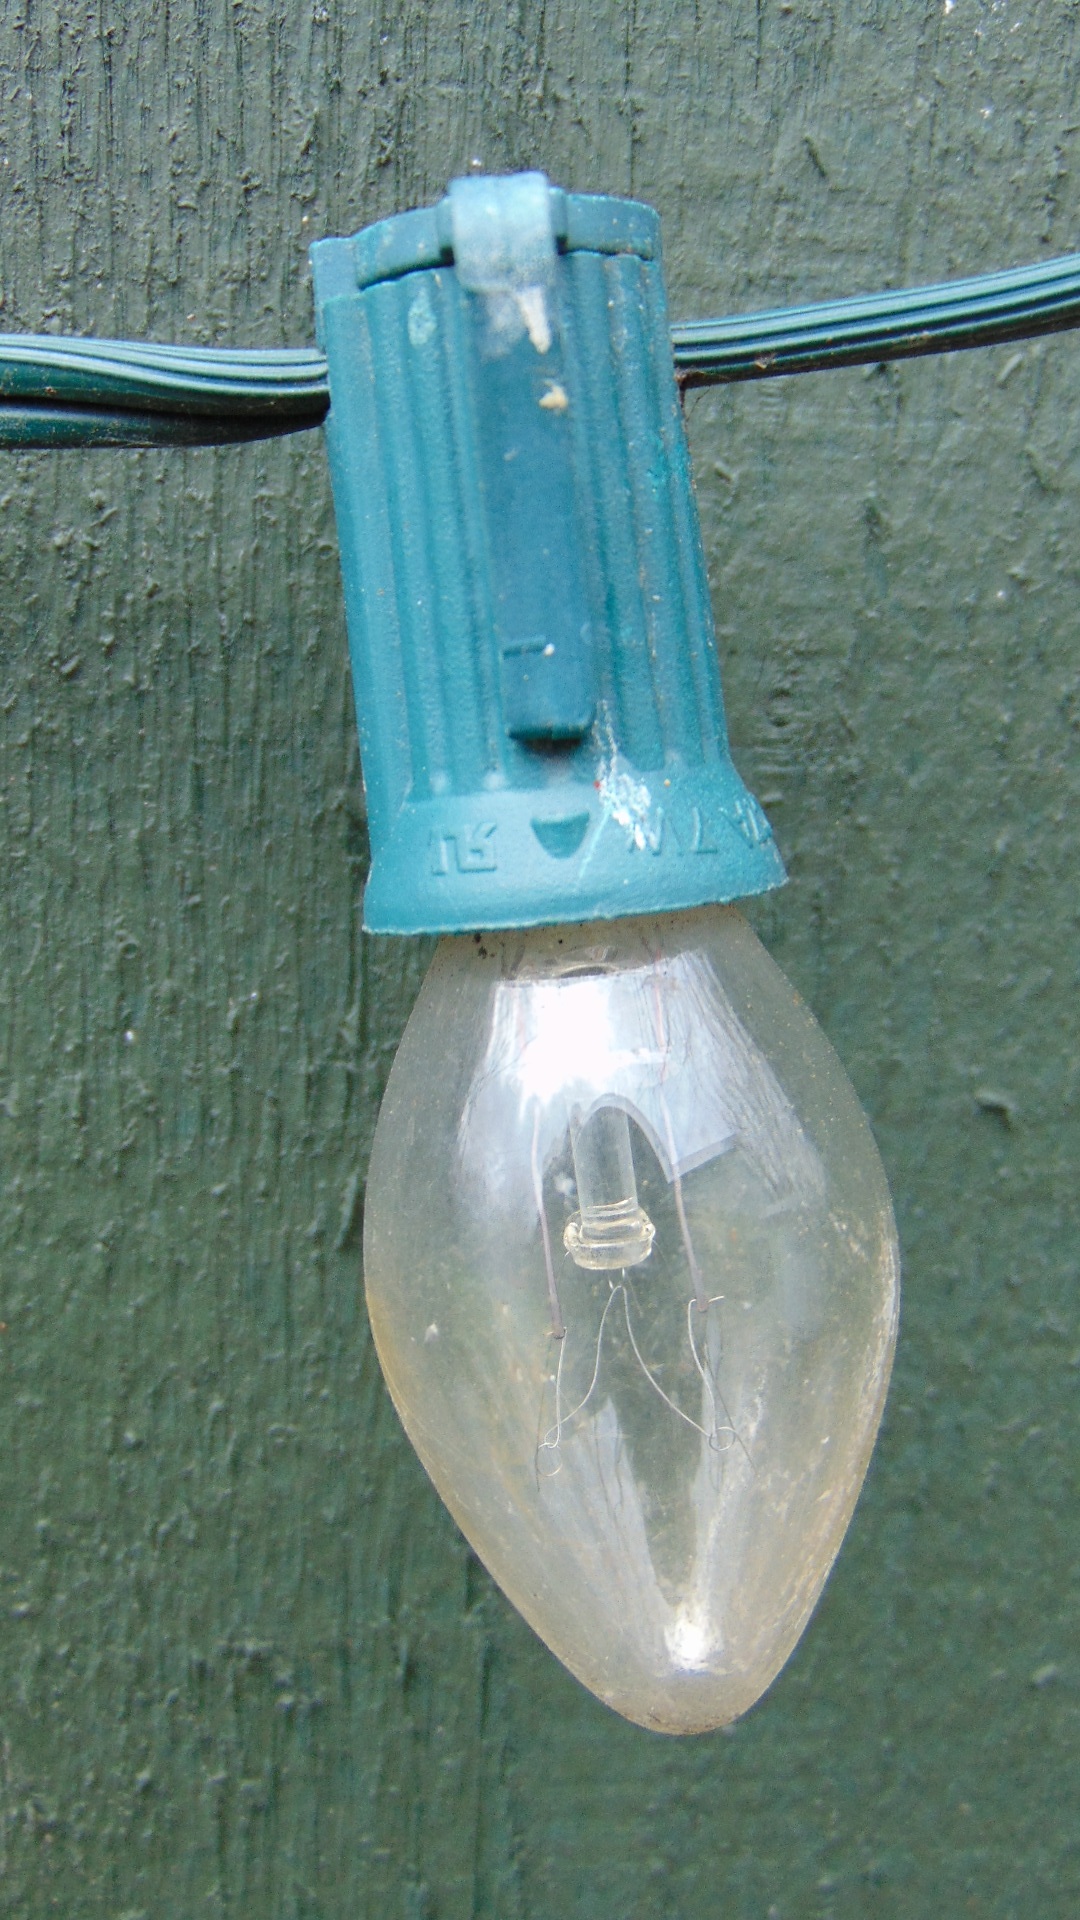
wing, light, daytime, celebration, green, bulb, holiday, blue, light bulb, christmas, lighting, christmas light, cord, festive, outdoors, strand, decorated, december, electric, xmas, x mas, hanging christmas lights